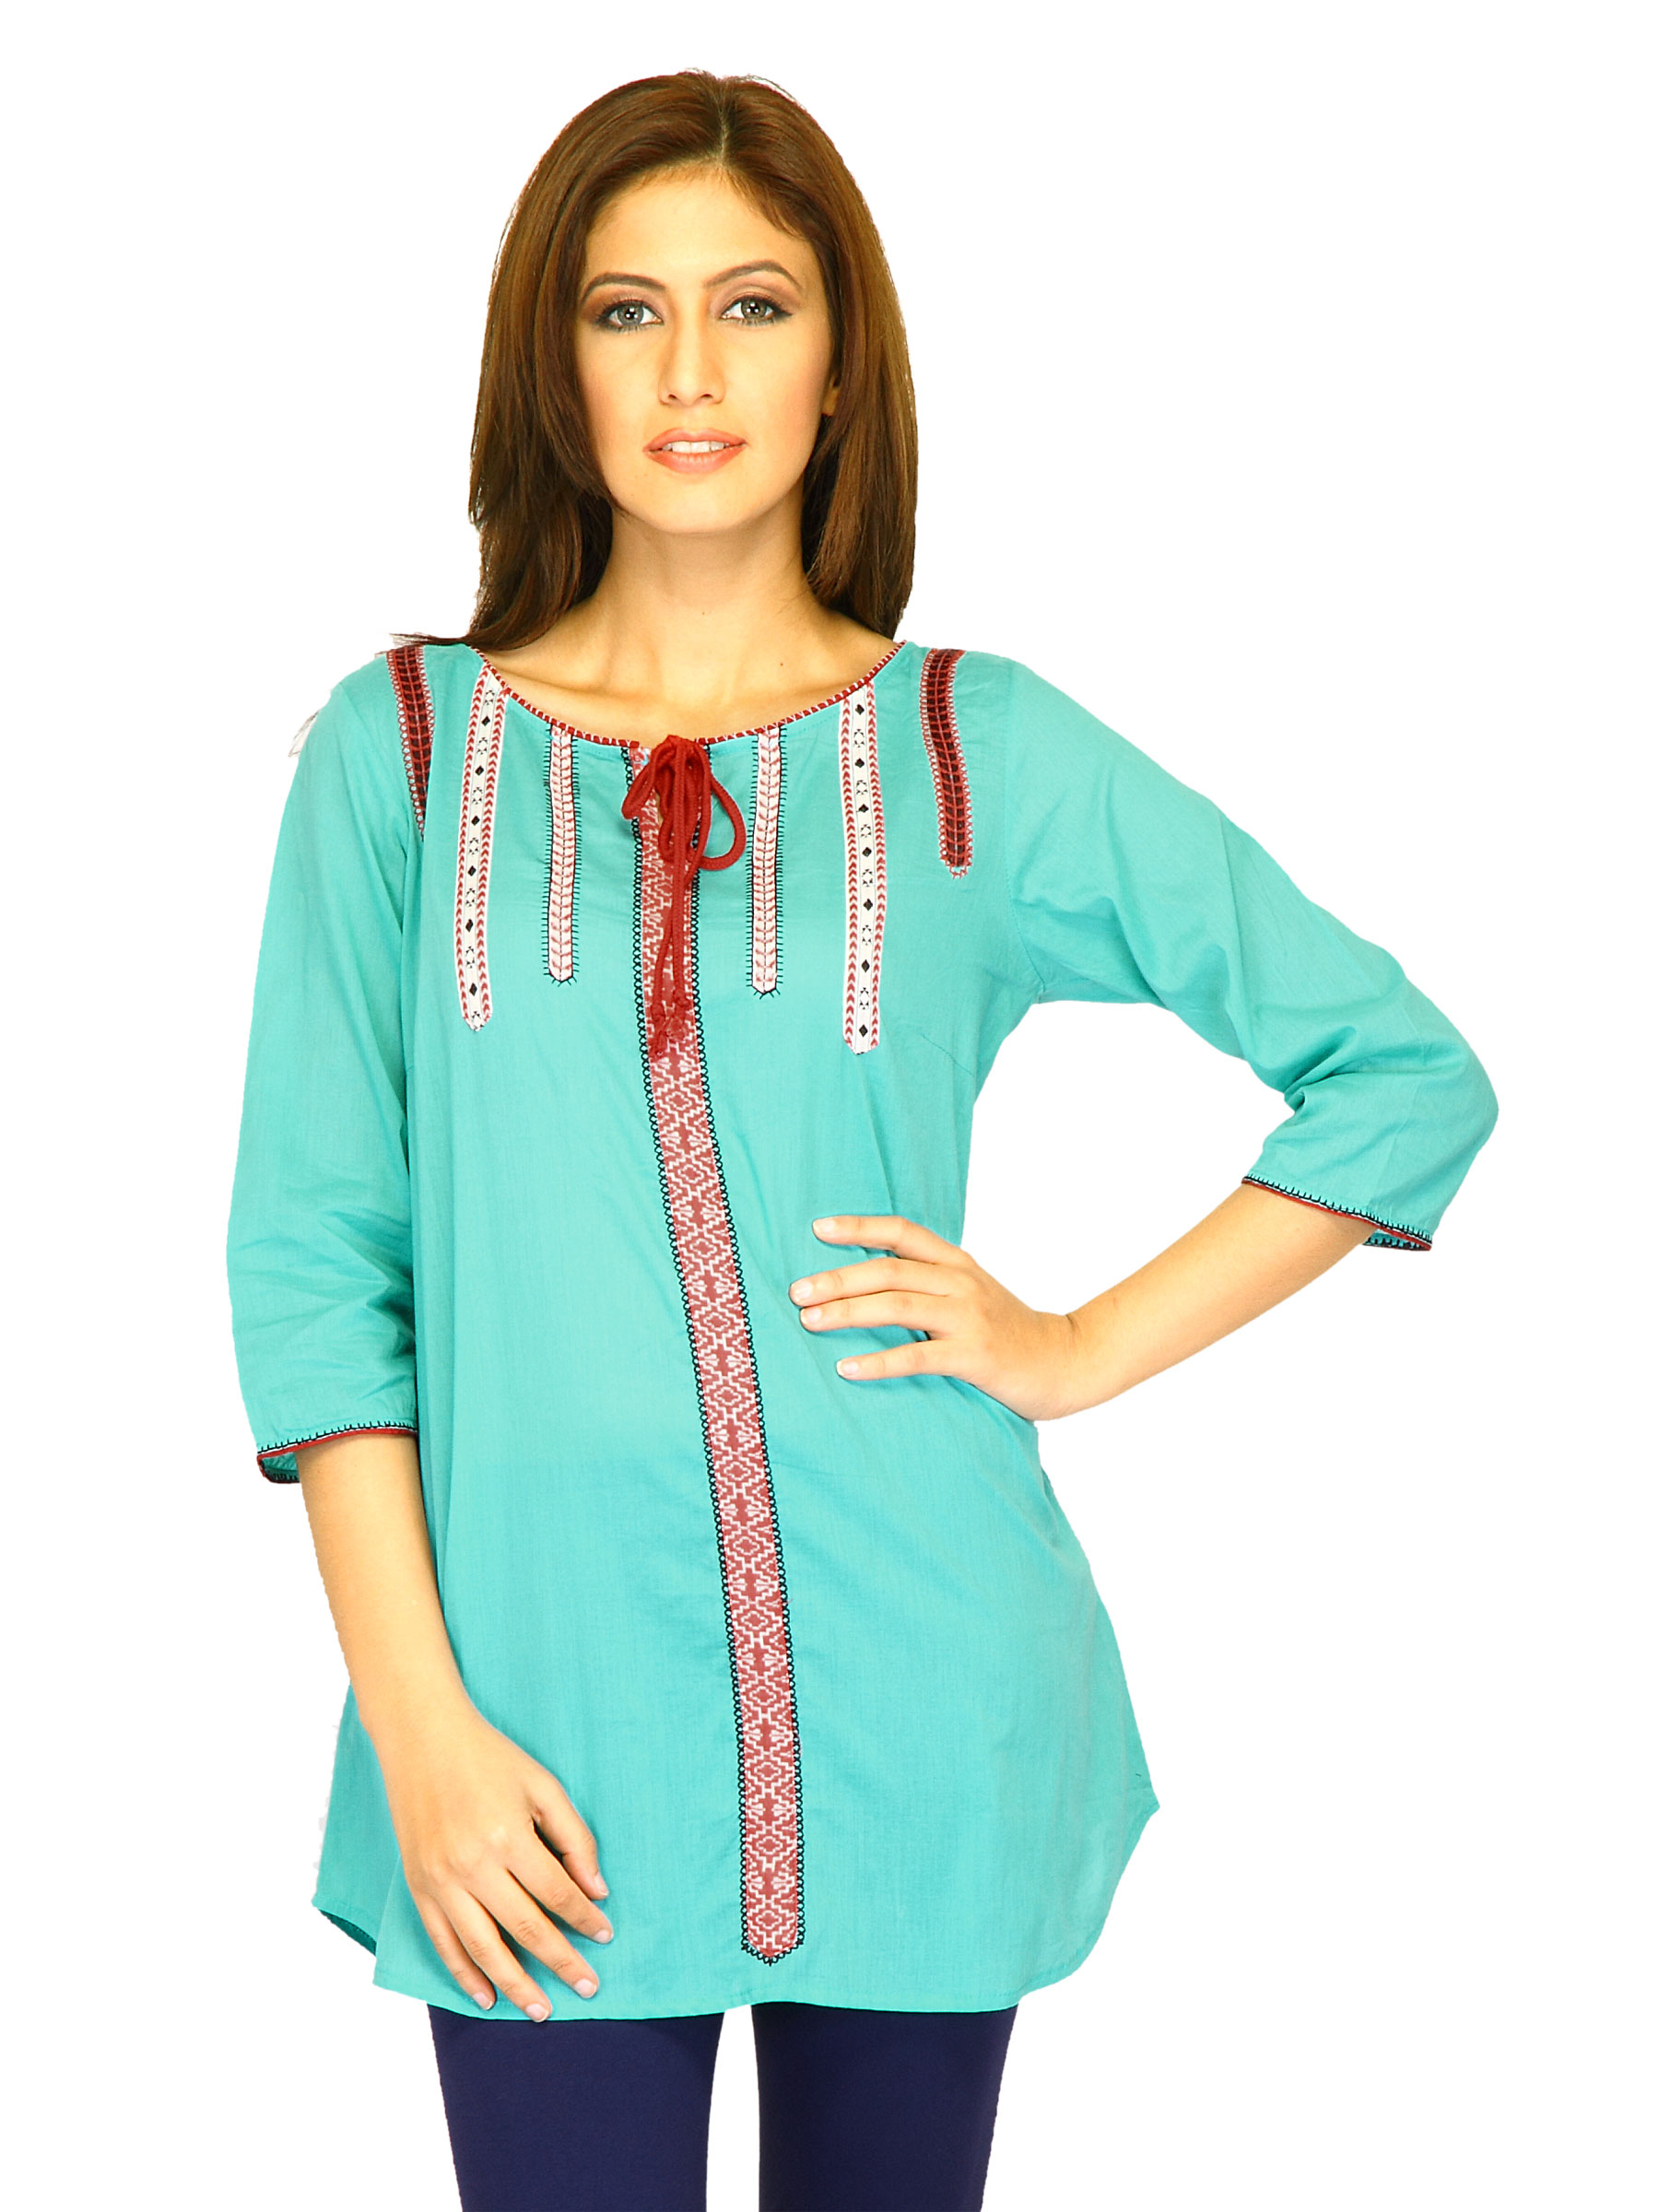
W Women Solid Green Kurtis
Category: Apparel / Topwear / Kurtis
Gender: Women
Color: Green
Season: Summer 2011
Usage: Ethnic